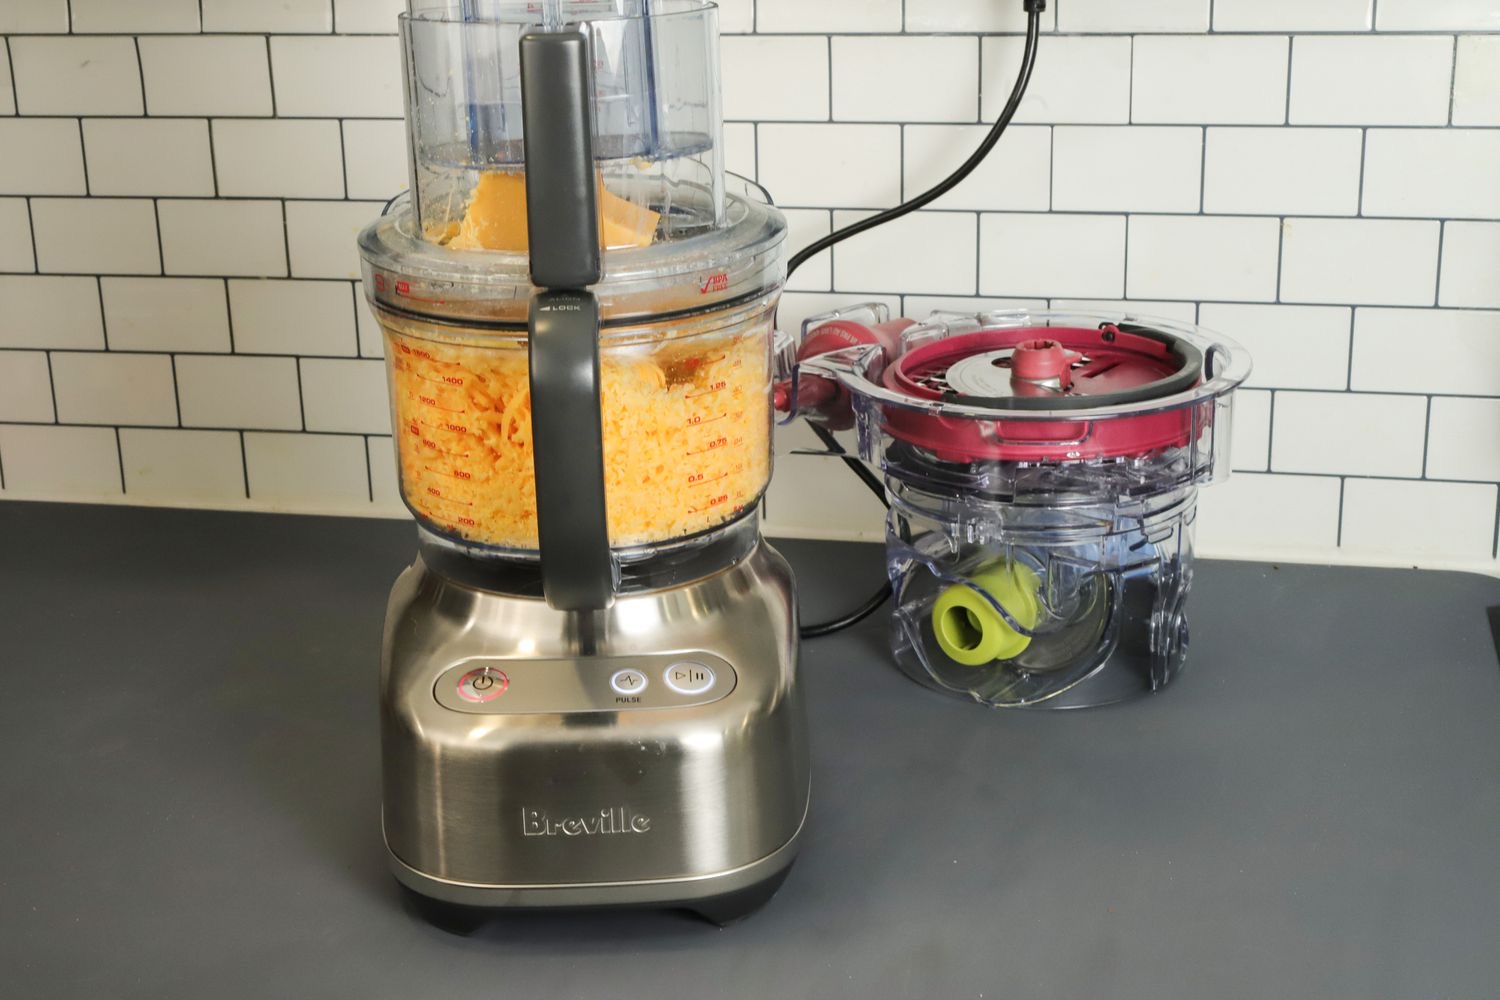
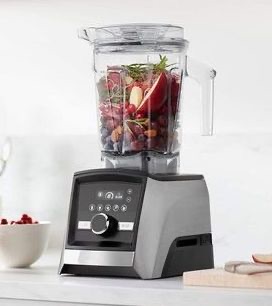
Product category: items_blender
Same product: no